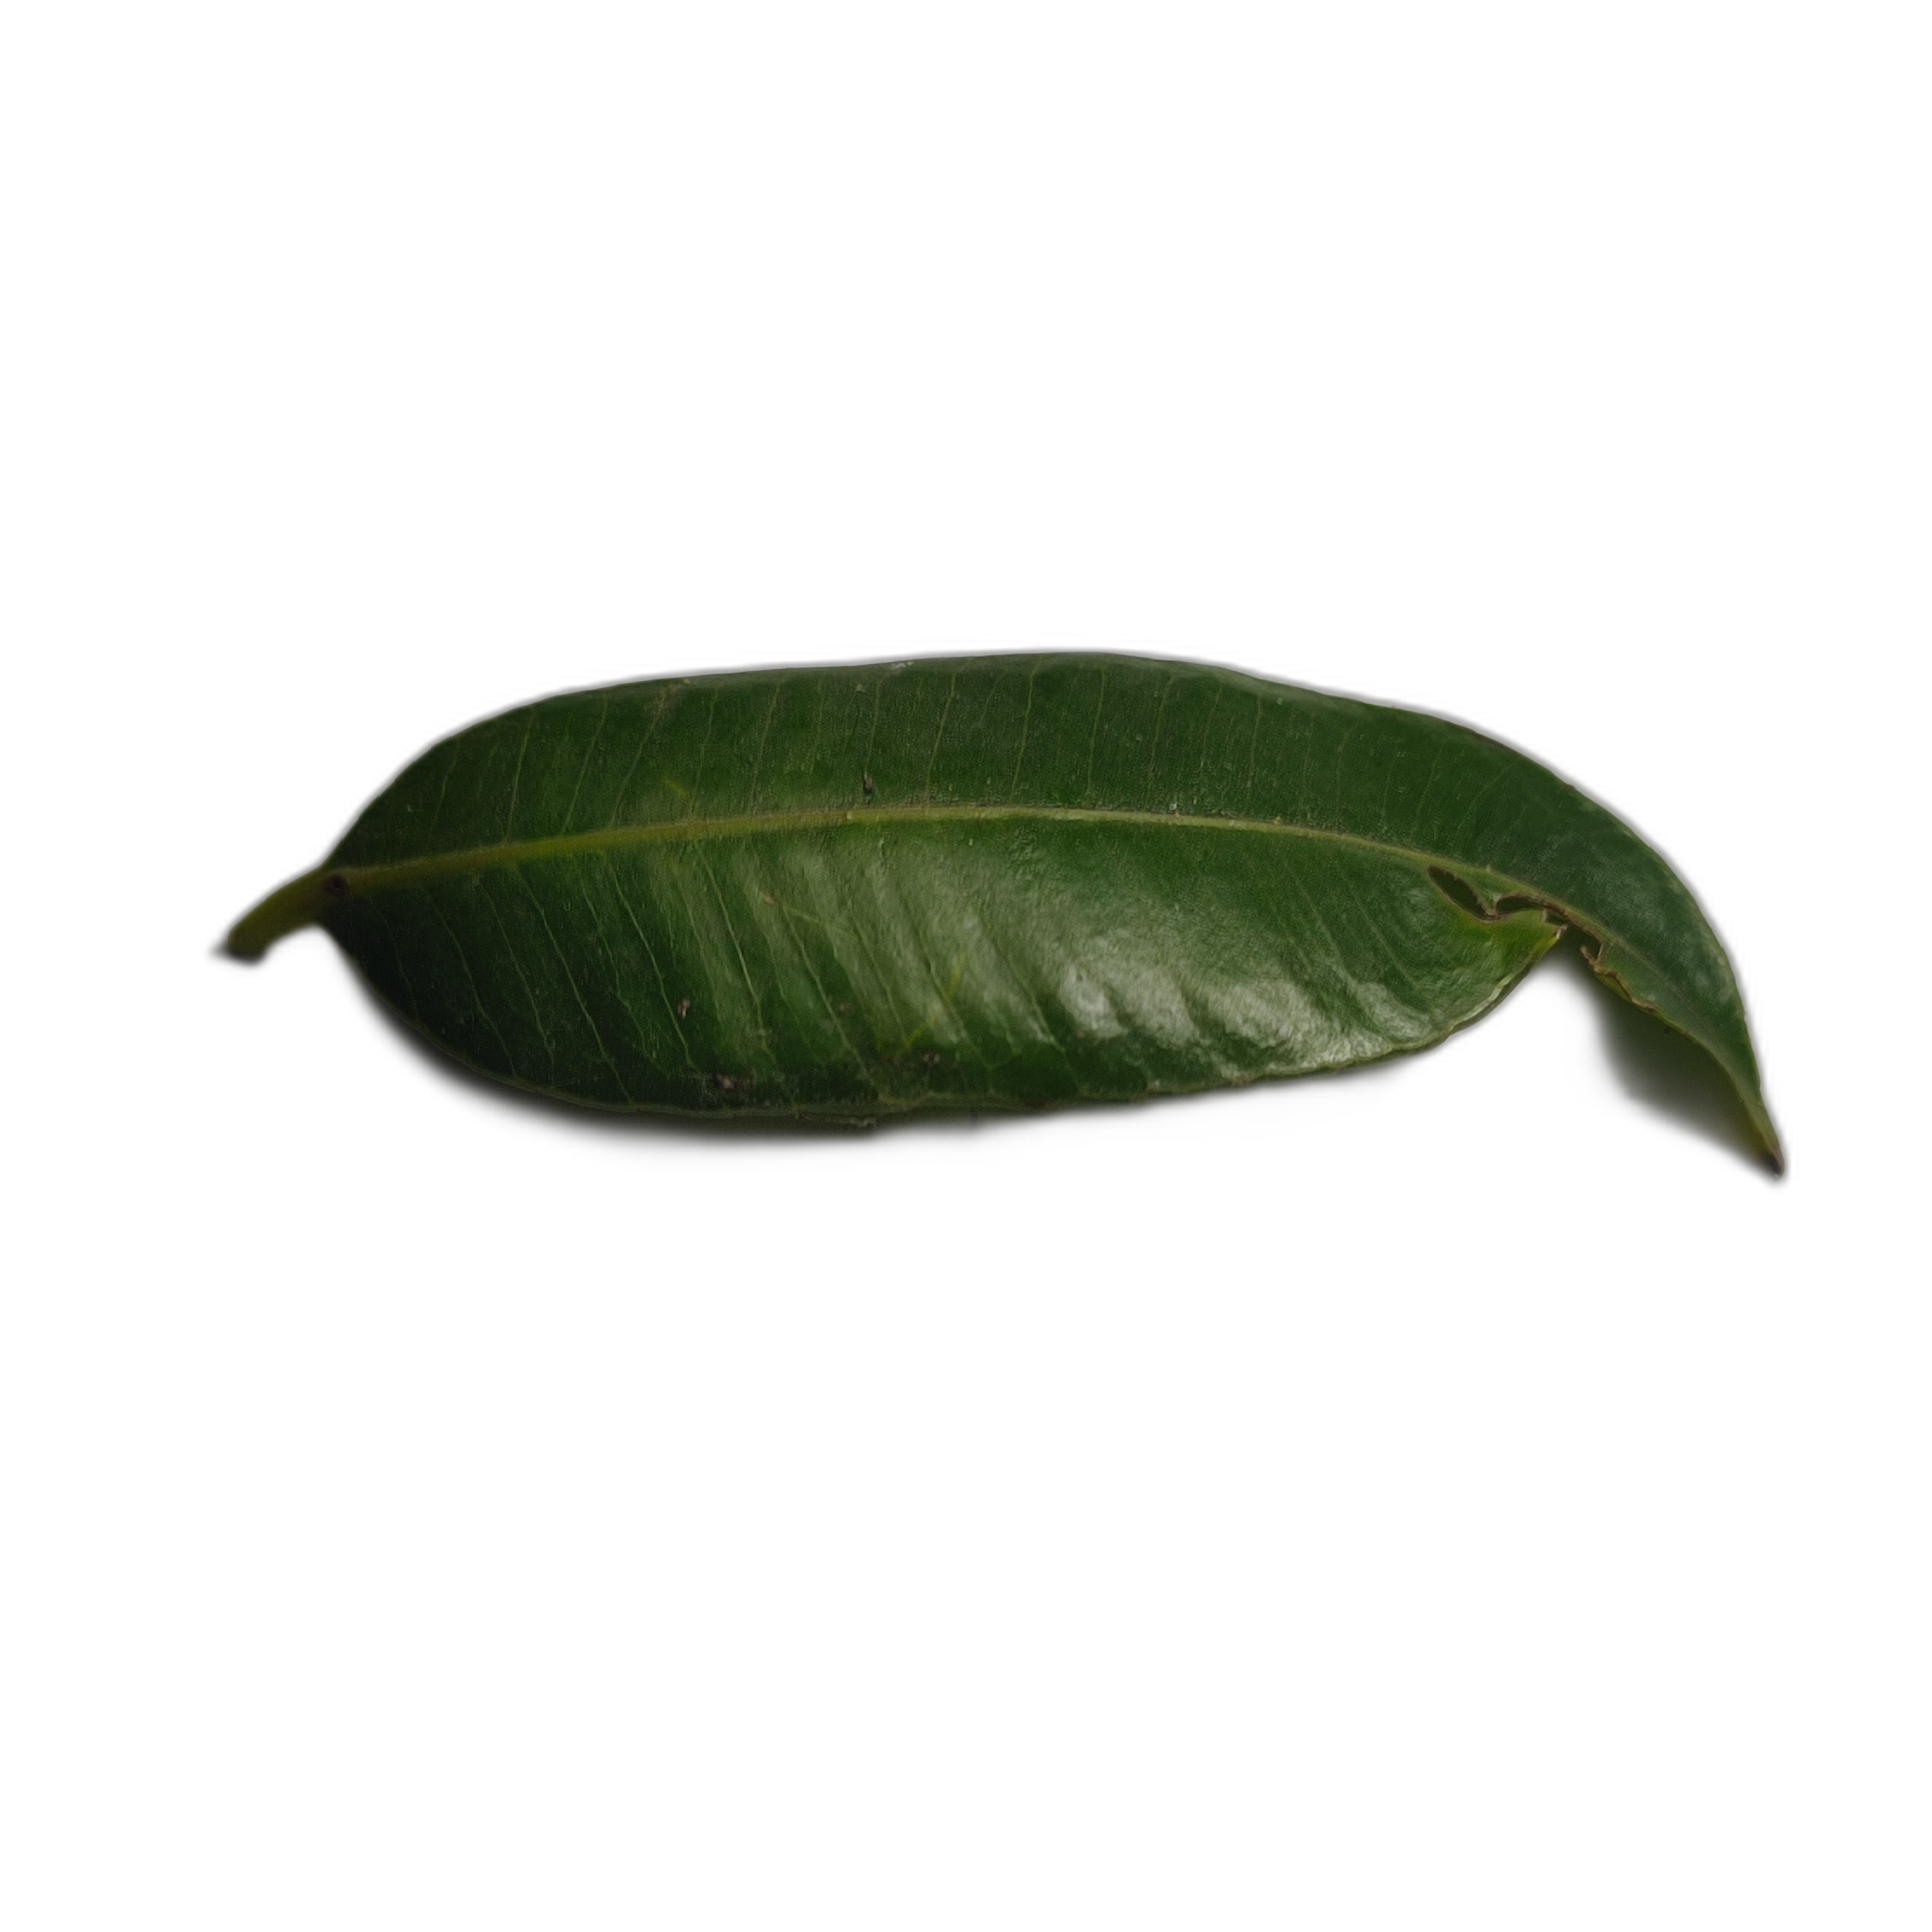
Label: healthy